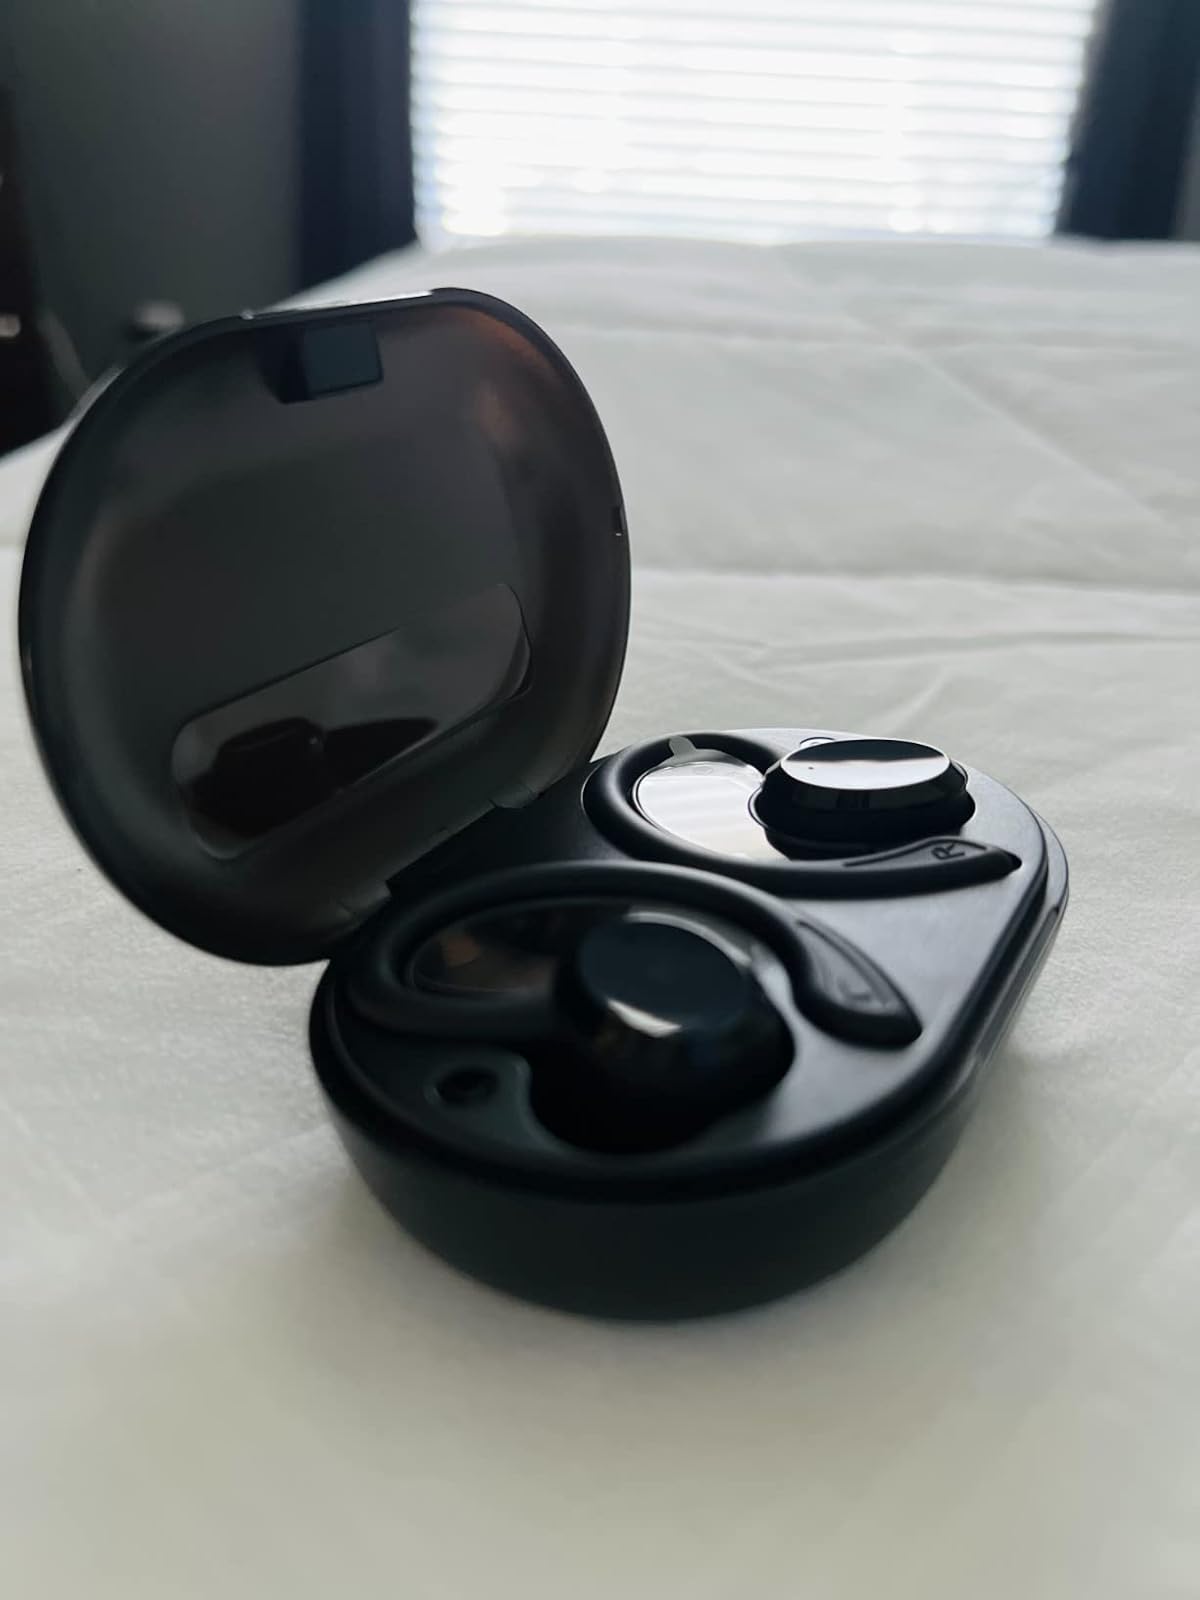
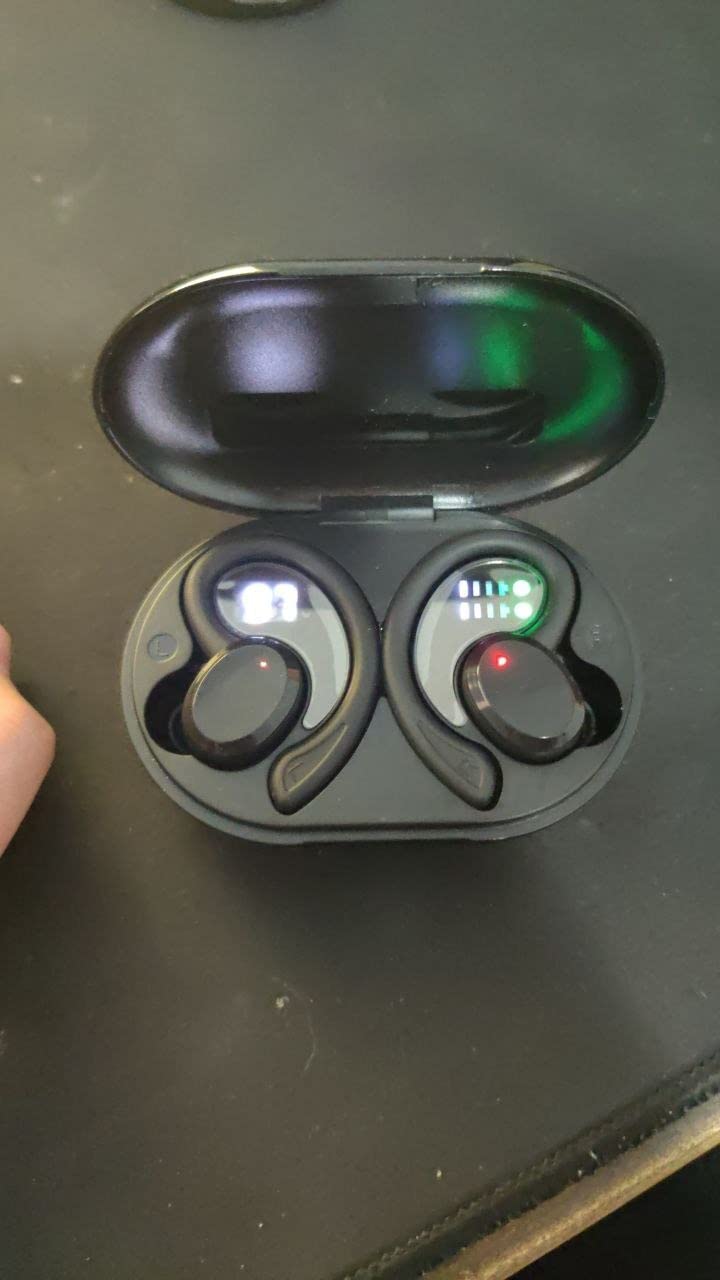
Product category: earbuds
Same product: yes